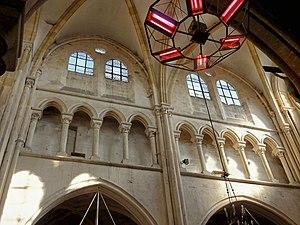
Triforium côté nord.
L' église Saint-André de Boissy-l'Aillerie est l'église paroissiale de la commune de Boissy-l'Aillerie dans le Val-d'Oise. Elle se composait d'une nef romane du XIIᵉ et d'un chœur gothique du XIIIᵉ siècle. Ruinée dès la fin du XVIIIᵉ siècle, l'église restera longtemps en état d'abandon, avant que le chœur ne soit reconstruit entre 1848 et 1850. La nef et le clocher ne seront pas reconstruits et seulement des vestiges mineurs rappellent encore que l'église était initialement plus grande. Le chœur est toutefois de dimensions généreuses et présente une élévation sur trois niveaux, avec bas-côtés, triforium et baies hautes. Malgré les reconstructions successives, son architecture reste très homogène. Il fait l'objet d’une inscription au titre des monuments historiques depuis le 16 juin 1926.